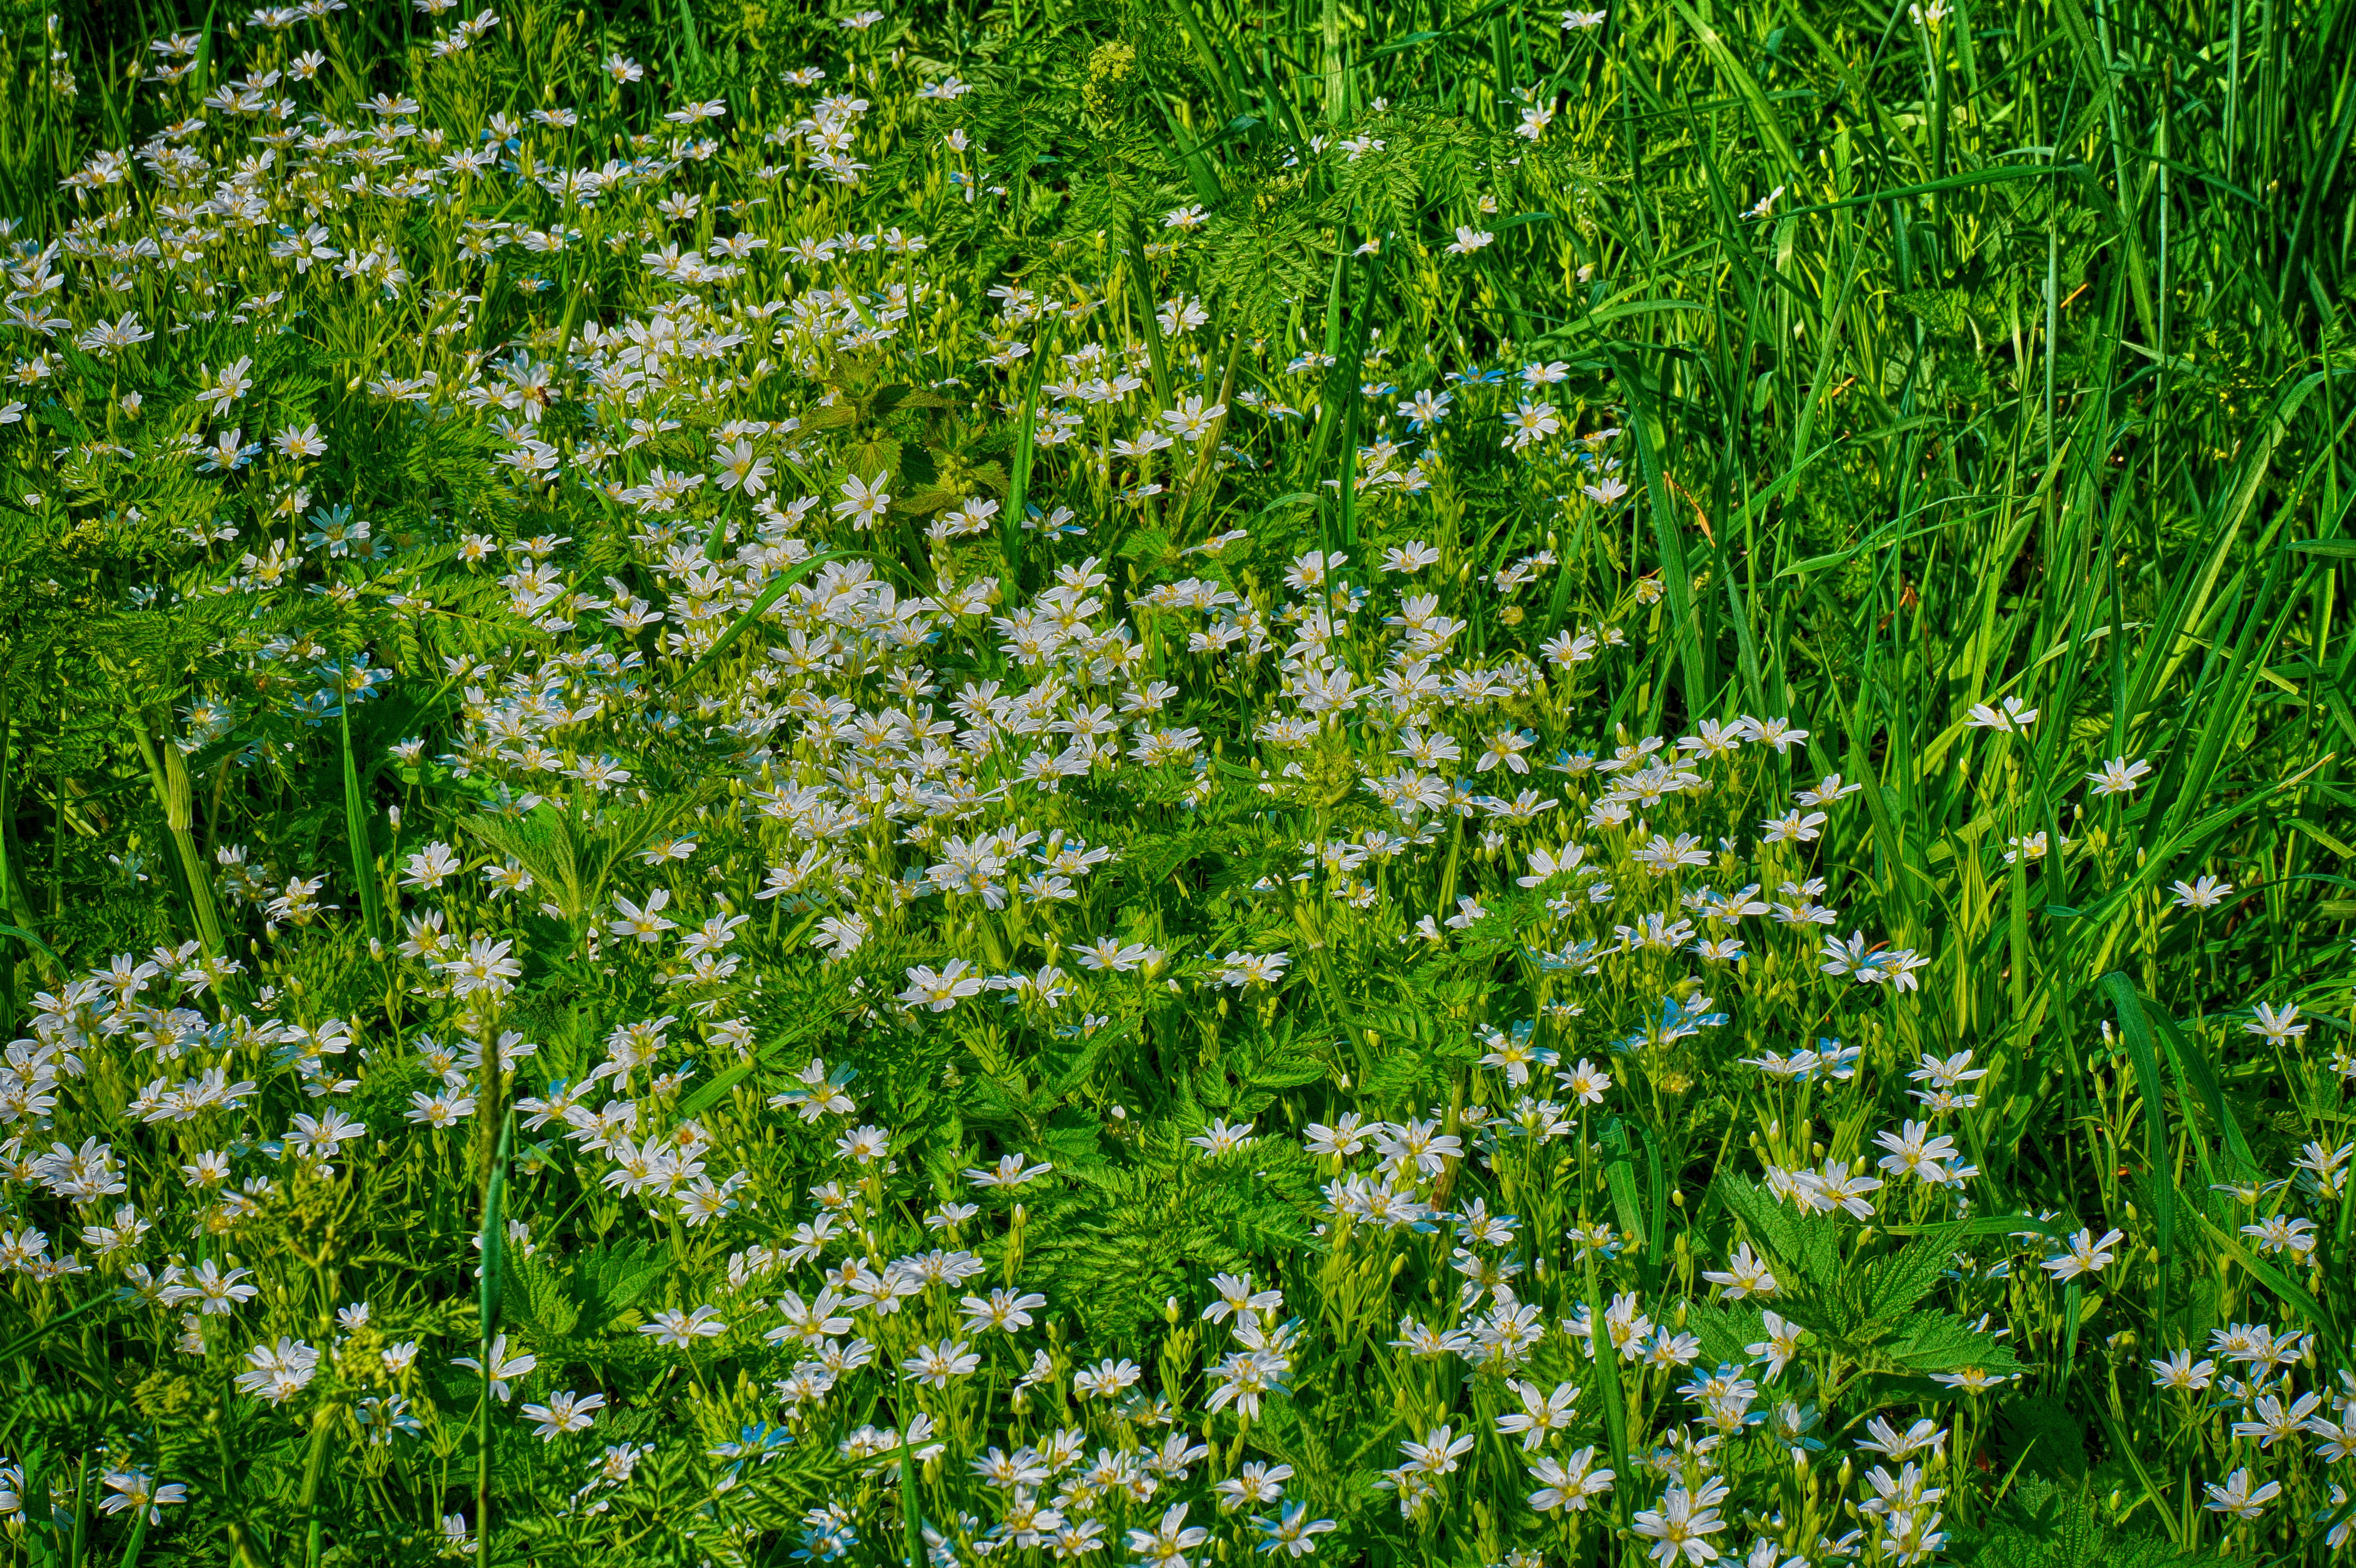
nature, habitat, vegetation, green, flower, plant, natural environment, meadow, flora, grassland, botany, grass, land plant, field, wildflower, prairie, woodland, flowering plant, anthriscus, cow parsley, herb, lawn, shrub